Randy Hultgren

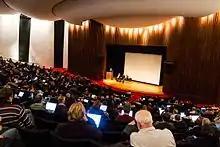
Congressman Hultgren receives the Champion of Science Award at Fermi National Accelerator Lab's Wilson Hall, presented by lab director Pier Oddone and University of Illinois President Bob Easter

Hultgren was described by the American Physical Society as an "outspoken advocate for basic scientific research and STEM education." According to NBC Chicago, "the conservative Republican has carved a reputation as a pro-science, pro-STEM education supporter."